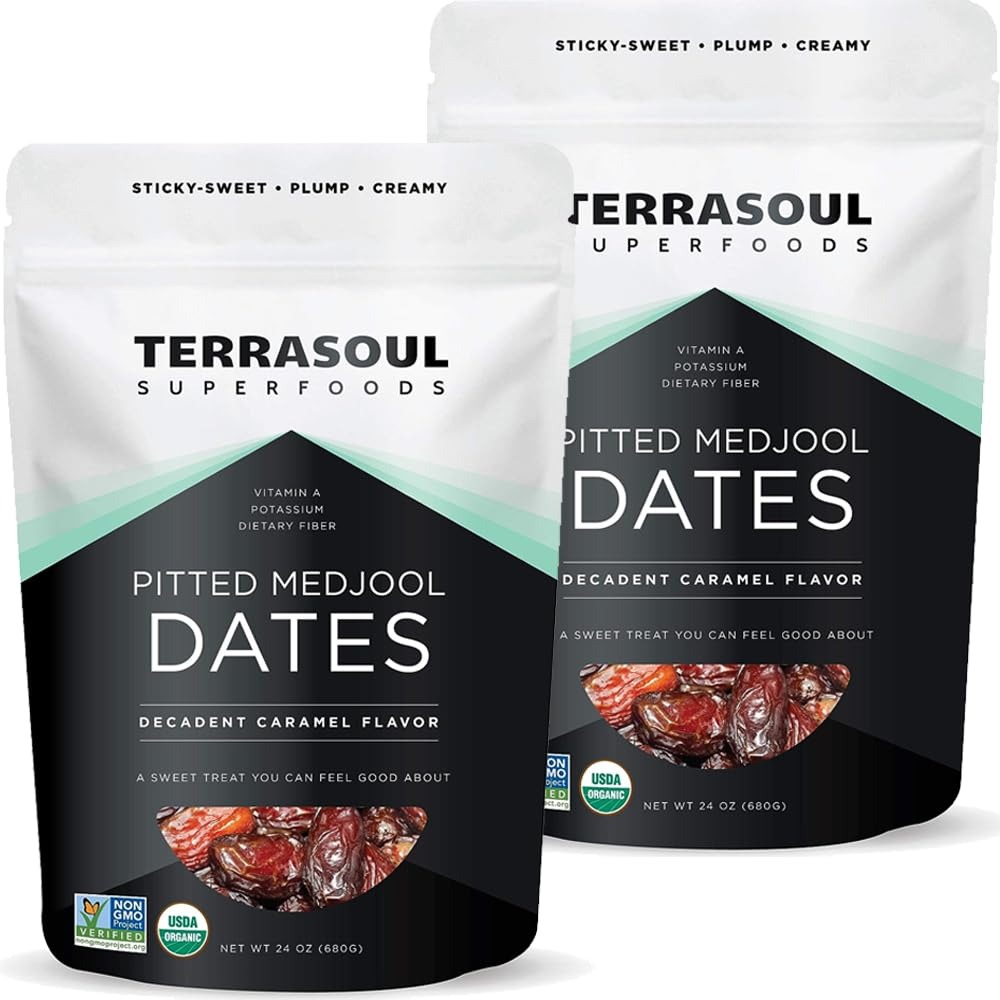
Item Name: Terrasoul Superfoods Organic Pitted Medjool Dates, 3 Lbs (Pack of 2) - Pits Removed | Soft Chewy Texture | Sweet Caramel Taste
Bullet Point 1: Grown in the Coachella Valley of California, our Medjool dates are certified organically grown and are glyphosate-free, gluten-free and certified kosher and have had their pits removed
Bullet Point 2: Medjool dates make a delicious and decadent snack and make a great natural sweetener
Value: 48.0
Unit: Ounce

Price: 69.52